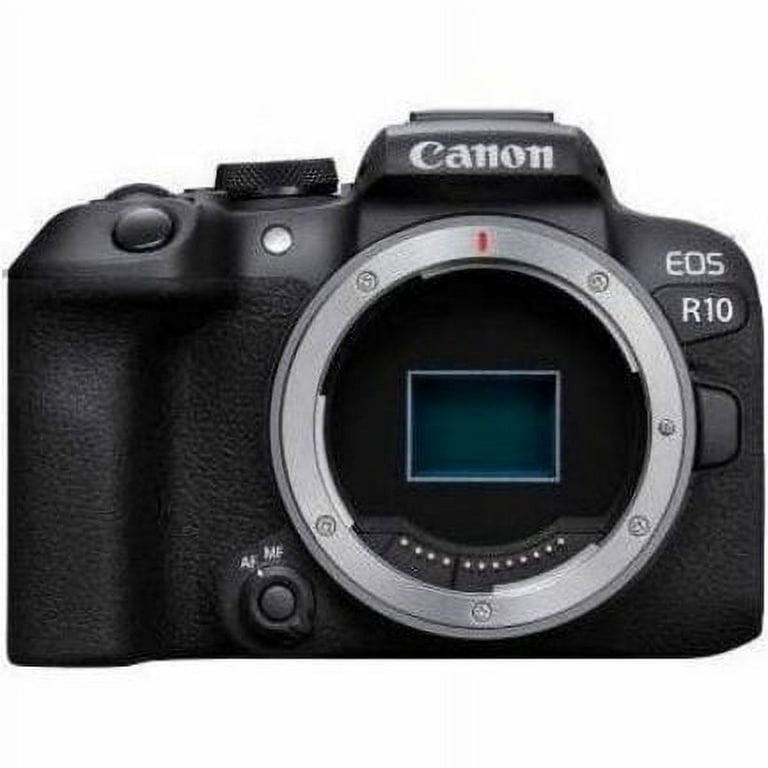
Canon EOS R10 24.2 Megapixel Full Frame Sensor Mirrorless Camera Body Only (International Version)
This item is an international version.Emphasizing portability without sacrificing capability, the Canon EOS R10 is a sleek mirrorless camera with a hybrid ethos. Adapt in both photo and video worlds, the R10 brings an APS-C sensor to the R system, along with high-speed shooting, intelligent AF, and impressive 4K video recording to complement a multimedia workflow. Sitting at a sweet spot in terms of resolution, the 24.2MP APS-C CMOS sensor strikes a fine balance between resolution, file size, speed, and low-light performance. This sensor is suitable for general photo tasks along with UHD 4K recording, as the file sizes are manageable enough to allow for quick continuous burst shooting and extended video recording. Borrowed from the R3, the R10 sports a DIGIC X image processor to perform a variety of high-speed tasks, ranging from continuous shooting to high-resolution video recording. In terms of high-speed shooting, the R10 supports up to 23 fps continuous shooting with a silent electronic shutter or 15 fps with a mechanical shutter, with AF and AE readings before each frame. The processor also helps to realize a broad sensitivity range from ISO 100-32000, which is expandable up to ISO 51200 for working in difficult lighting conditions.
Category: Cameras & Optics > Cameras > Digital Cameras > Mirrorless Digital Cameras